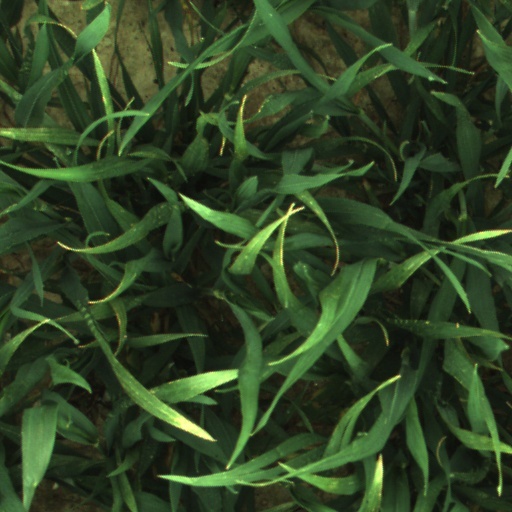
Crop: wheat